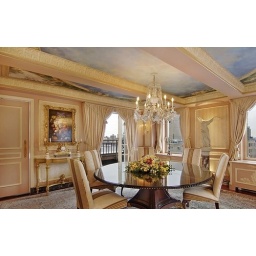
Always clear blue skies in Limbaugh land.